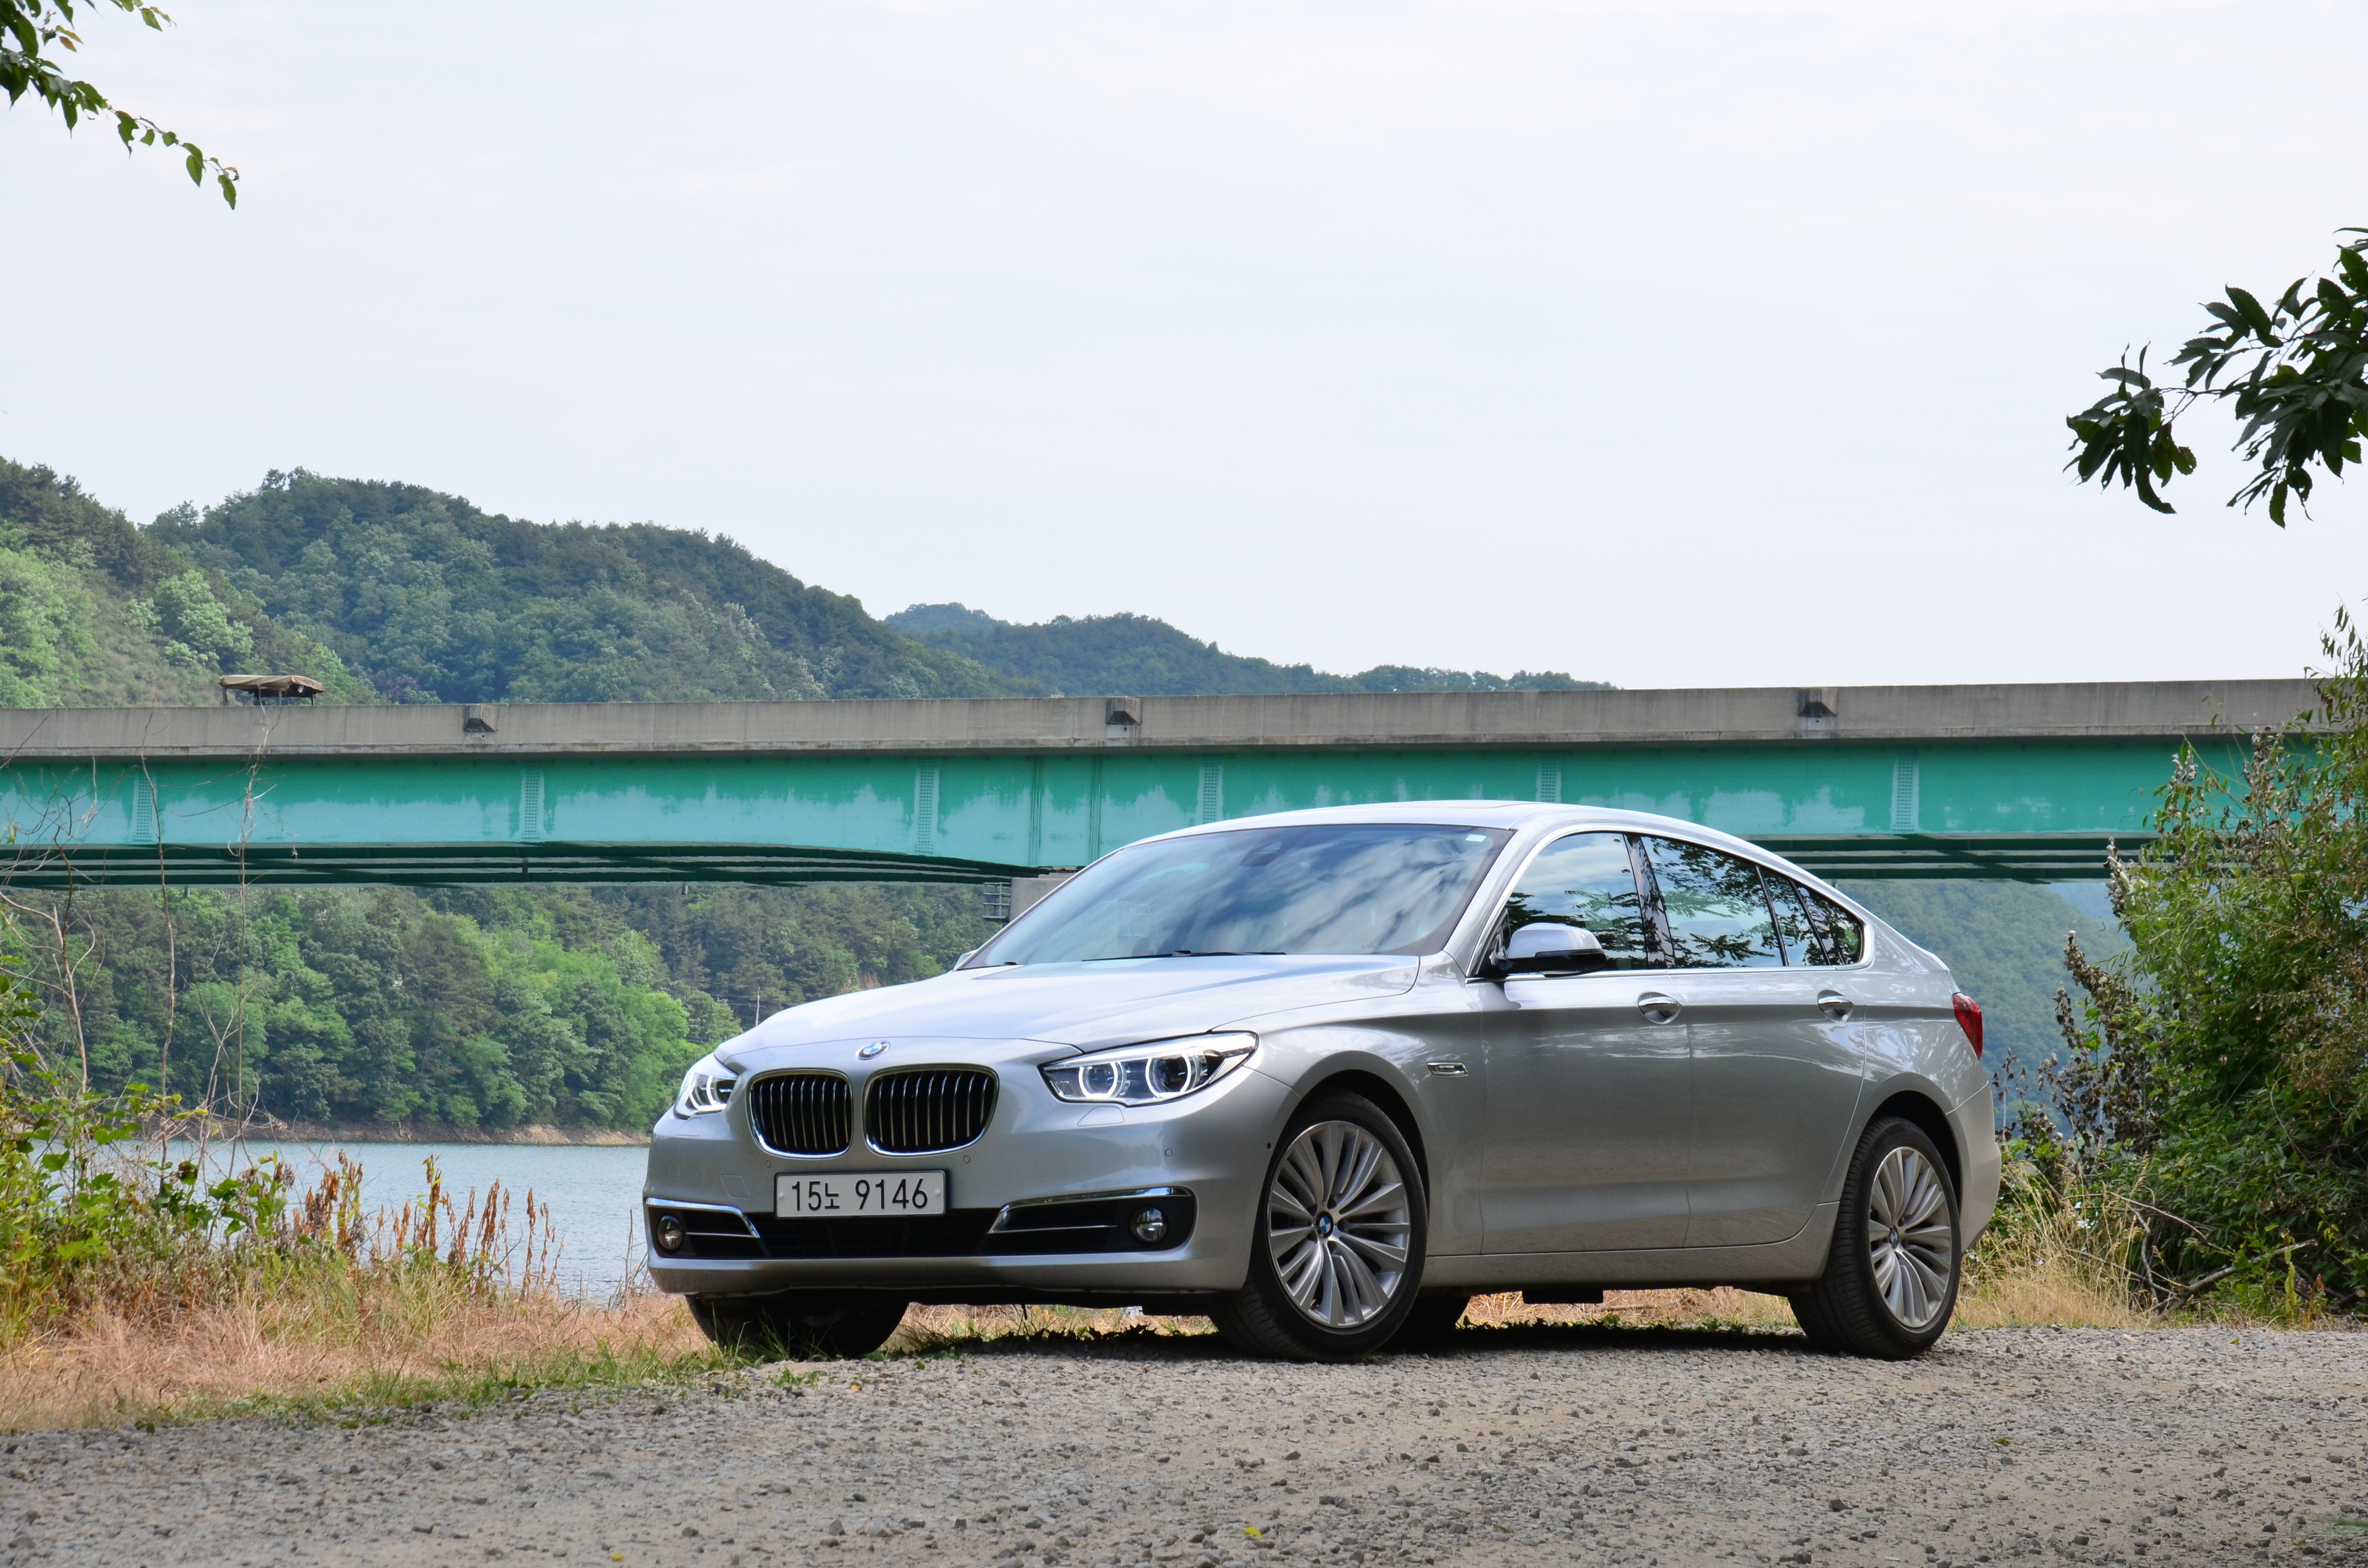
car, wheel, vehicle, sports car, sedan, bmw, land vehicle, silver color, said, automobile make, automotive exterior, automotive design, luxury vehicle, executive car, sports sedan, personal luxury car, bmw 5 series, crossover suv, bmw 3 series gran turismo, bmw x1